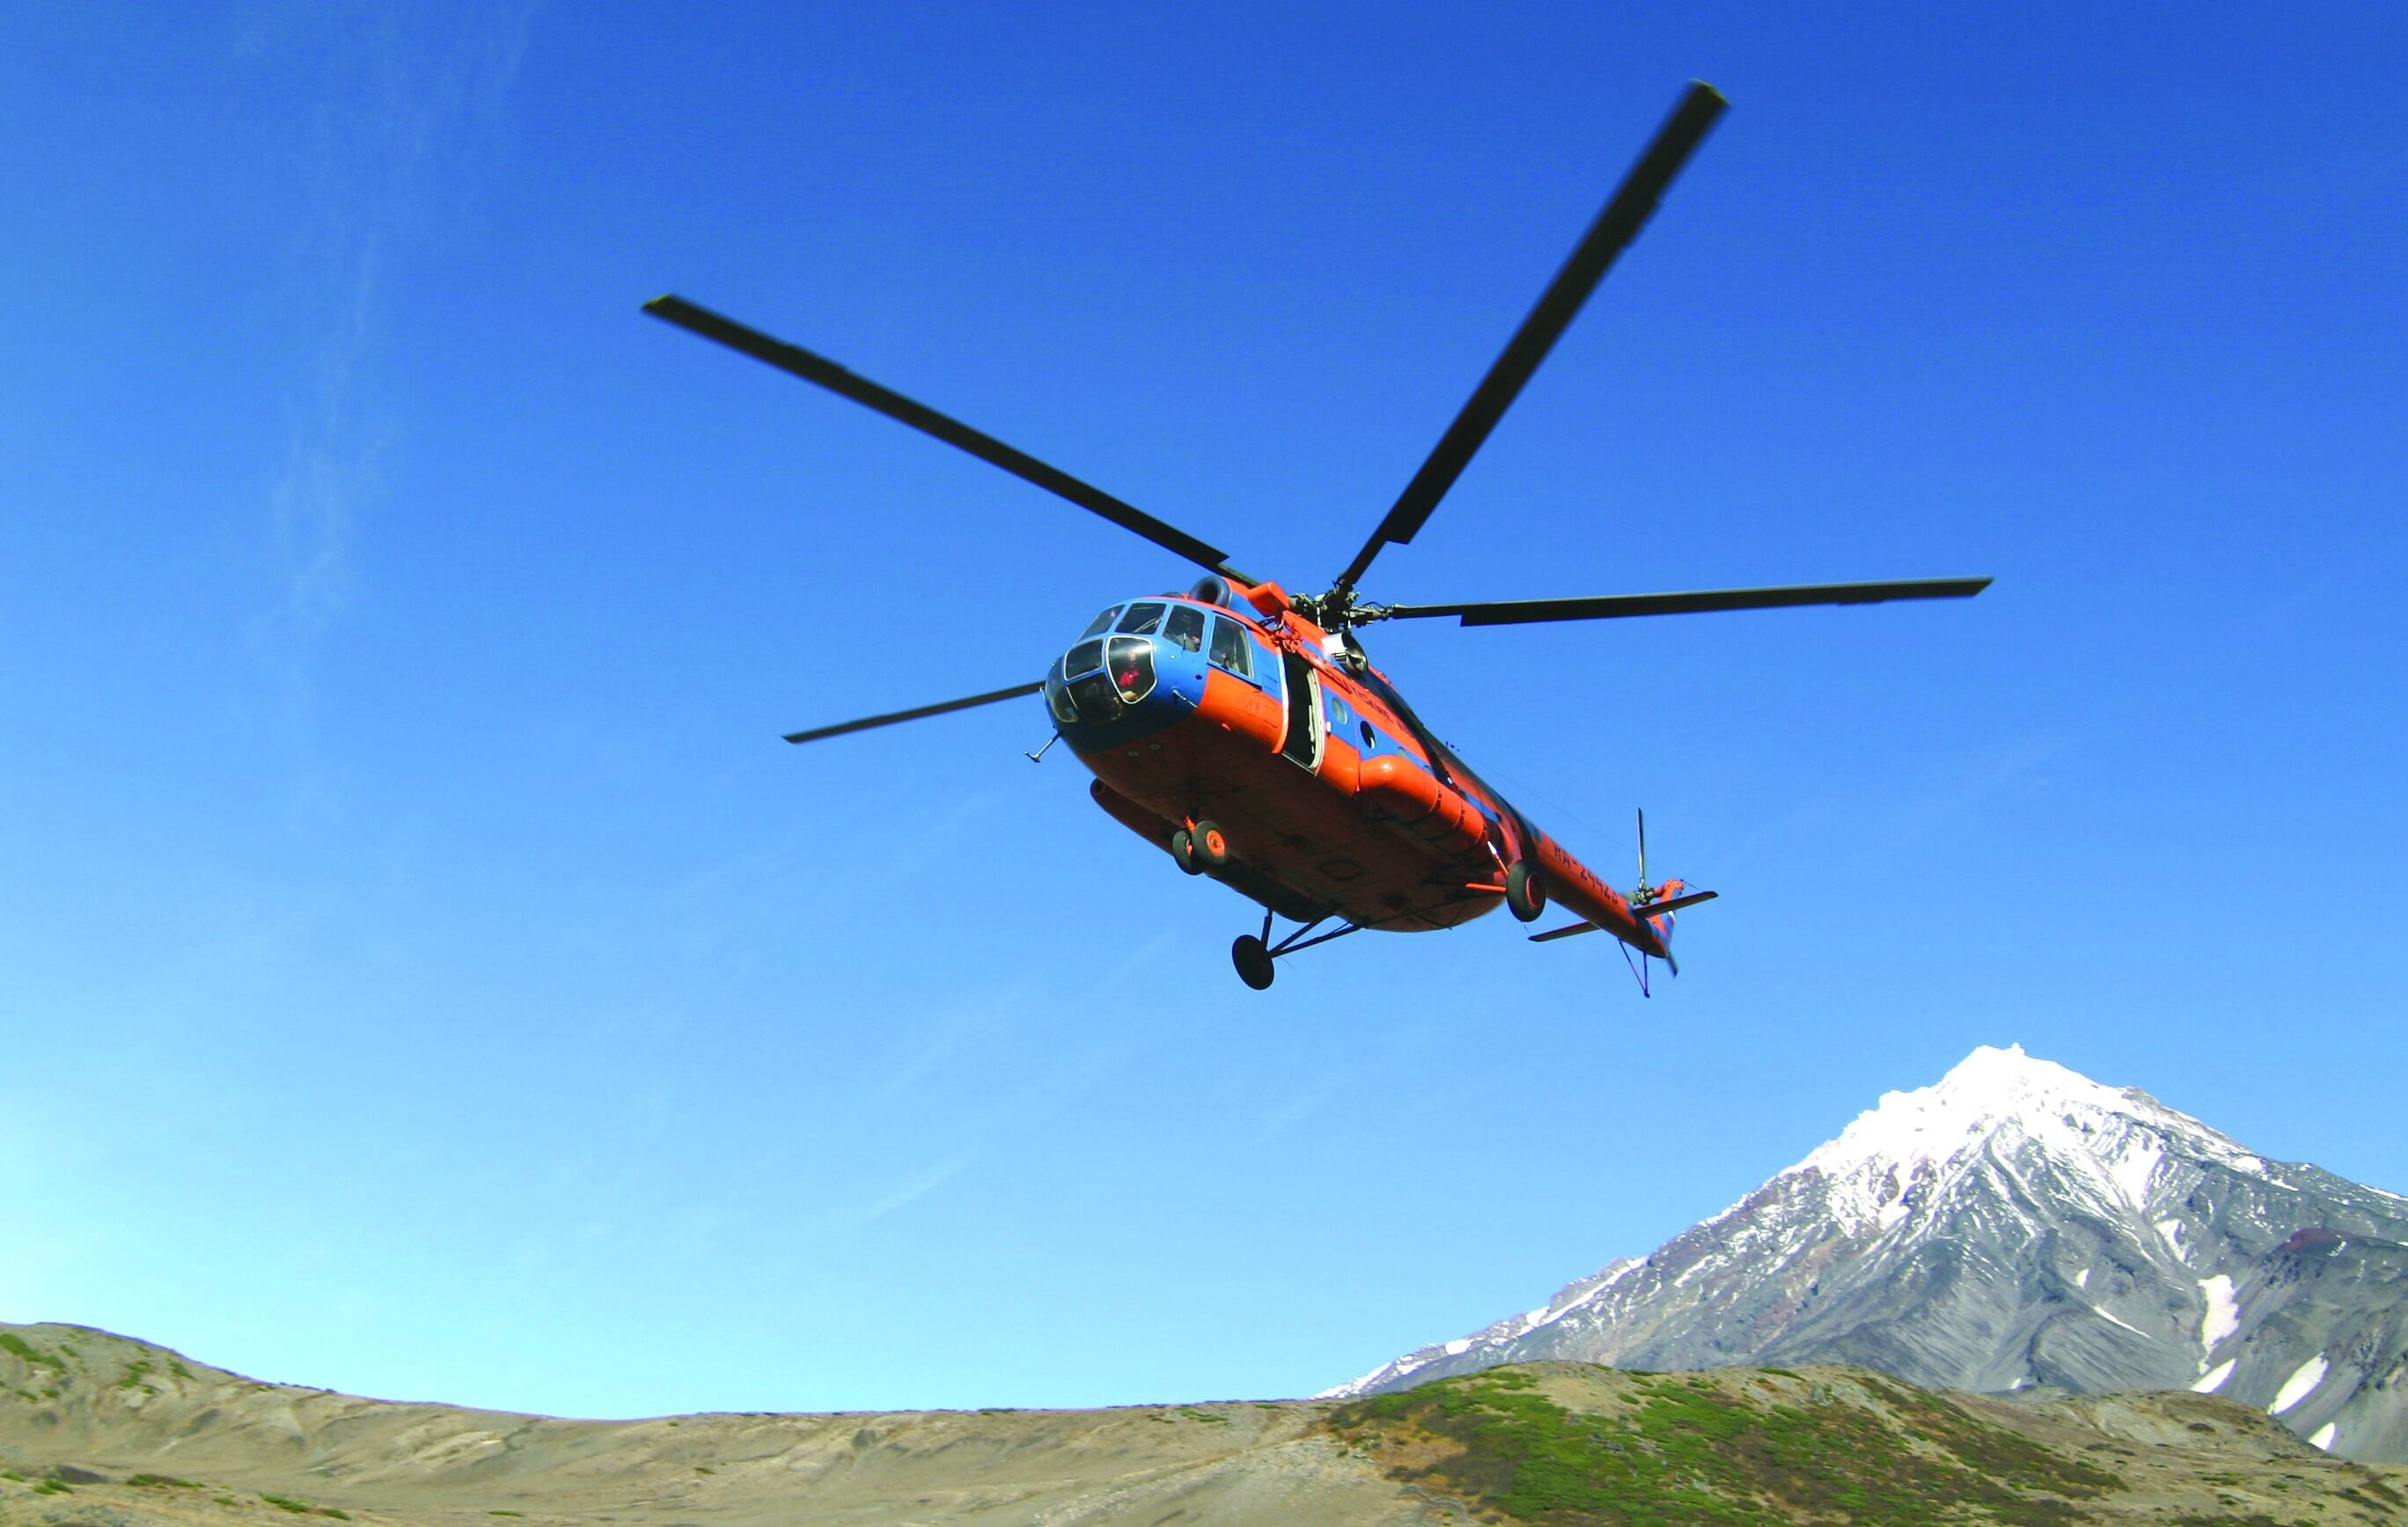
sky, mountain range, aircraft, vehicle, aviation, flight, helicopter, rotorcraft, atmosphere of earth, helicopter rotor, military helicopter